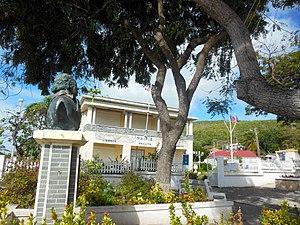
La MAIRIE DE LA DESIRADE. Au premier plan, le buste de Delgrès
La Désirade est une commune française située dans le département de la Guadeloupe. Elle est formée de l'île de la Désirade et des îles de la Petite-Terre. Ses habitants sont appelés les Désiradiens.